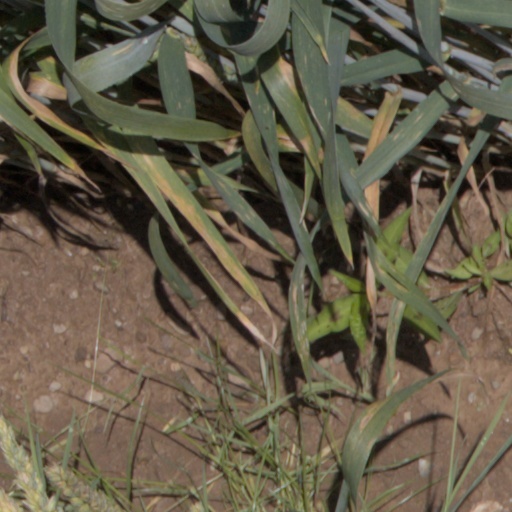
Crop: wheat